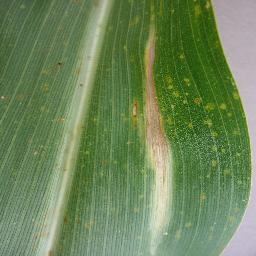
Label: Corn___Northern_Leaf_Blight